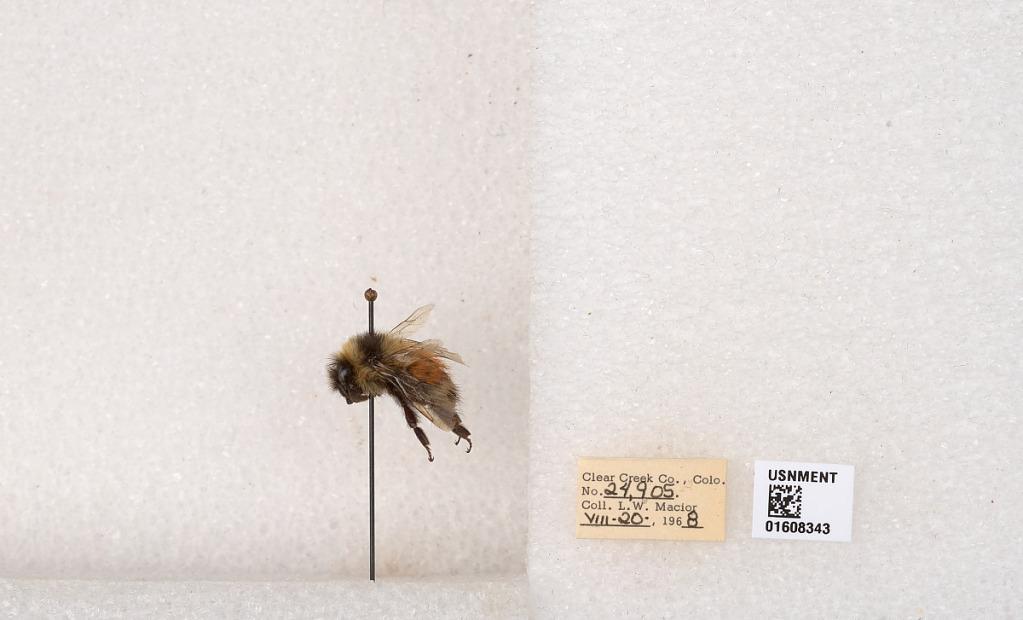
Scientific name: Bombus (Pyrobombus) sylvicola Kirby
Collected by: L. Macior
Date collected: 1968-8-20
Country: United States
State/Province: Colorado
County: Clear Creek
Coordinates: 39.6891, -105.644